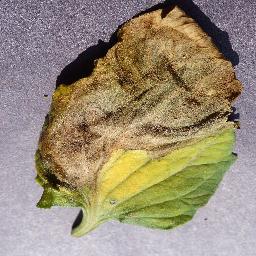
Label: Tomato___Late_blight